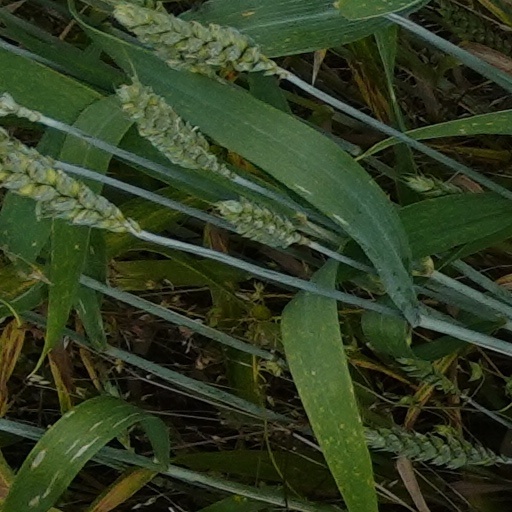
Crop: wheat